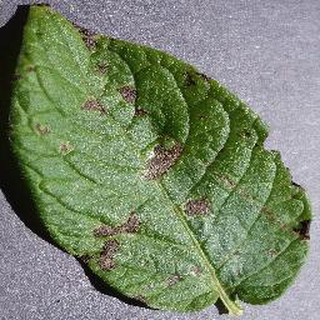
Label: potato_early_blight